Áed Uaridnach

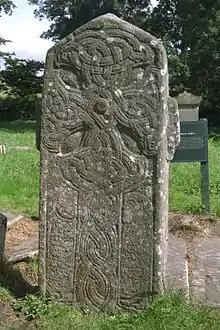
West face of the Fahan cross-slab, the figures at the bottom perhaps representing Áed Uaridnach and Saint Mura, founders of the church at Fahan

Áed Uaridnach ("Áed the Warlike", or Áed mac Domnaill, "Áed son of Domnall") (died 612) was an Irish king who was High King of Ireland. He is sometimes also known as Áed Allán, a name most commonly used for the 8th-century king of the same name, this Áed's great-great-grandson.